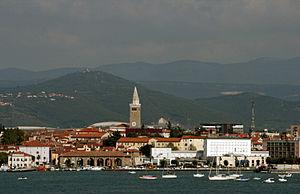
Koper, ou Capodistrie, est une des plus importantes communes urbaines de Slovénie avec une population de plus de 50 000 habitants. La commune, sise sur la péninsule d'Istrie, a la particularité d'être bilingue slovène et italien. Elle accueille le seul grand port commercial du pays et joue un rôle stratégique pour son pays. Elle est située dans le golfe de Trieste et plus particulièrement dans la baie de Koper au nord de la mer Adriatique. Elle est située à l'est des communes slovènes d'Izola et de Piran et à un peu plus de 10 km au sud de l'importante ville italienne de Trieste.